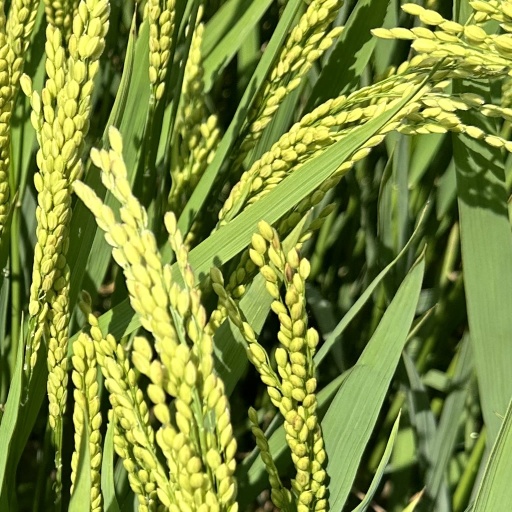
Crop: rice